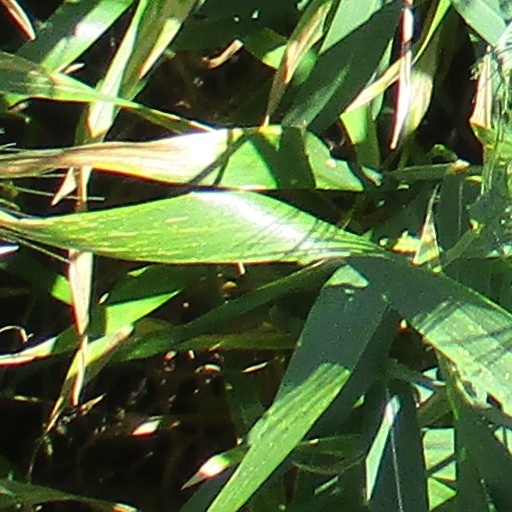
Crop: wheat